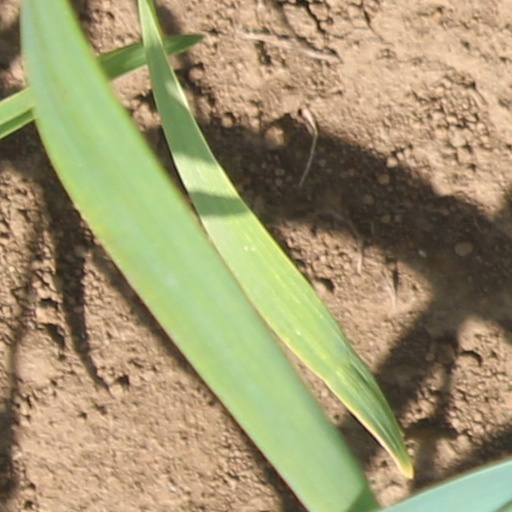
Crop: wheat